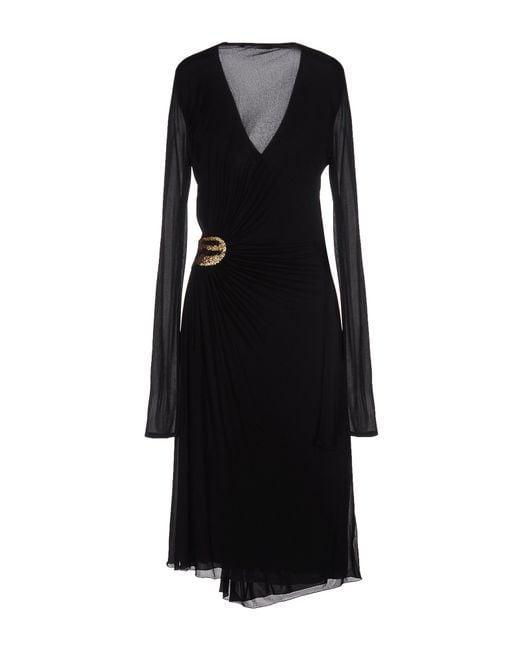
Kleid mit V-Ausschnitt und vollem Ärmel aus Baumwolle für Damen